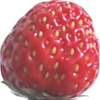
Label: strawberry